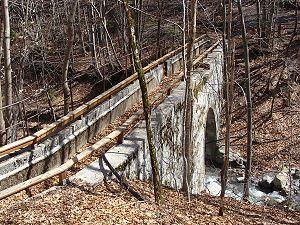
Franchissement du torrent de la Fare-en-Champsaur par le canal de Pont-du-Fossé, état actuel (printemps 2008). Les parapets ont été doublés par sécurité, le pont étant emprunté par un itinéraire de promenade piétonne.
La Fare-en-Champsaur est une commune française située dans le département des Hautes-Alpes en région Provence-Alpes-Côte d'Azur. Les habitants sont appelés Farassons, Farassones
Le canal de Pont-du-Fossé est un ancien canal d'irrigation situé dans le Champsaur. Construit entre 1869 et 1882, il était alimenté par l'eau du Drac et arrosait toutes les communes de la rive gauche du Drac jusqu'au Noyer, sur près de trente kilomètres. Il a été abandonné en 1969 au profit de l'arrosage par aspersion. De nombreuses sections du canal sont encore visibles sur le terrain, ainsi que plusieurs de ses ouvrages d'art, notamment l'aqueduc des Gorges, sur le ruisseau d'Ancelle, en amont de Pont-de-Frappe.